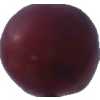
Label: pink_grape